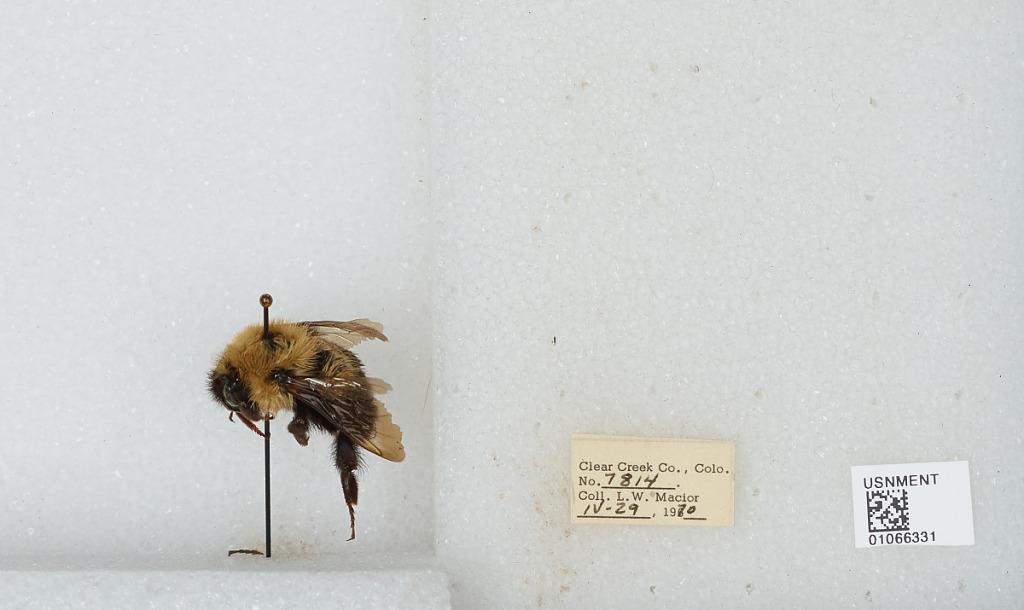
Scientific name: Bombus (Pyrobombus) bimaculatus Cresson
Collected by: L. Macior
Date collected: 1970-4-29
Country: United States
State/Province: Colorado
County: Clear Creek
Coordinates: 39.5984, -105.644